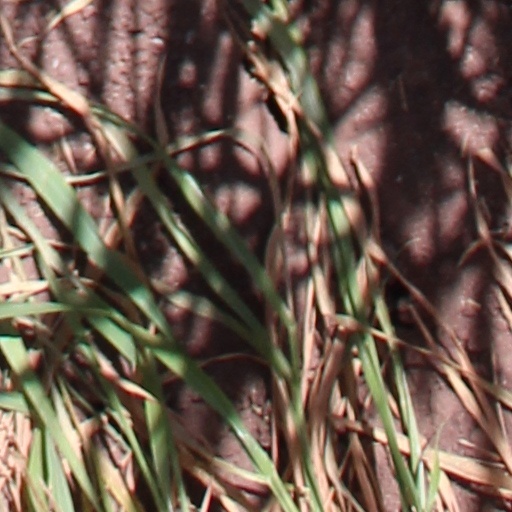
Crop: wheat